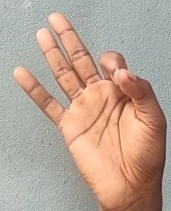
ASL sign: 9